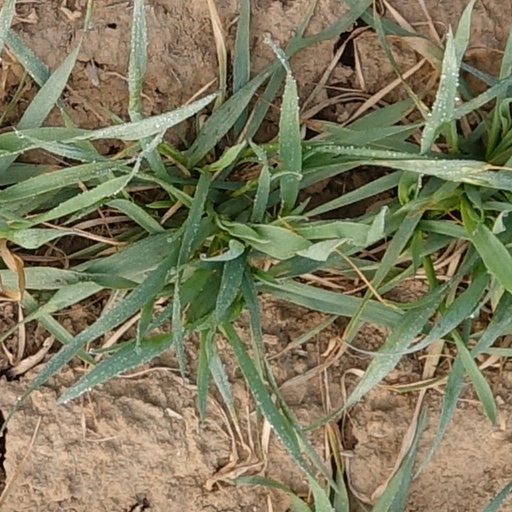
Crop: wheat